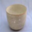
Label: cup